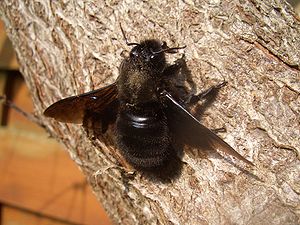
Tømrerbi
Tømrerbi eller træbi
Tømrerbien er et insekt i bifamilien. Den bebor træværk eller træer og har derfor navnet tømrerbi eller træbi.